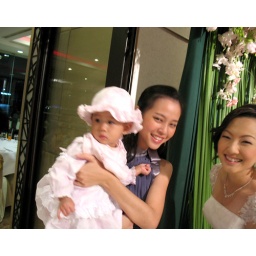
Baby in cute hat